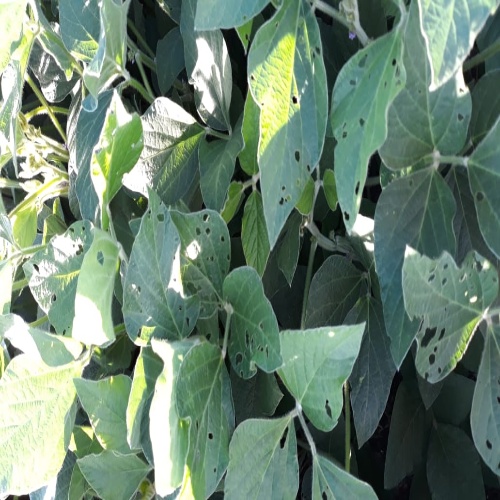
Label: Caterpillar